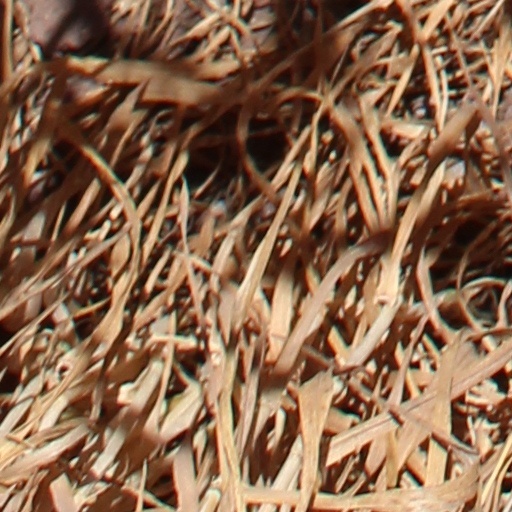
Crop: wheat